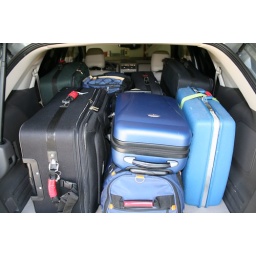
Departure Day - May 4, 2008 - all bags in one car